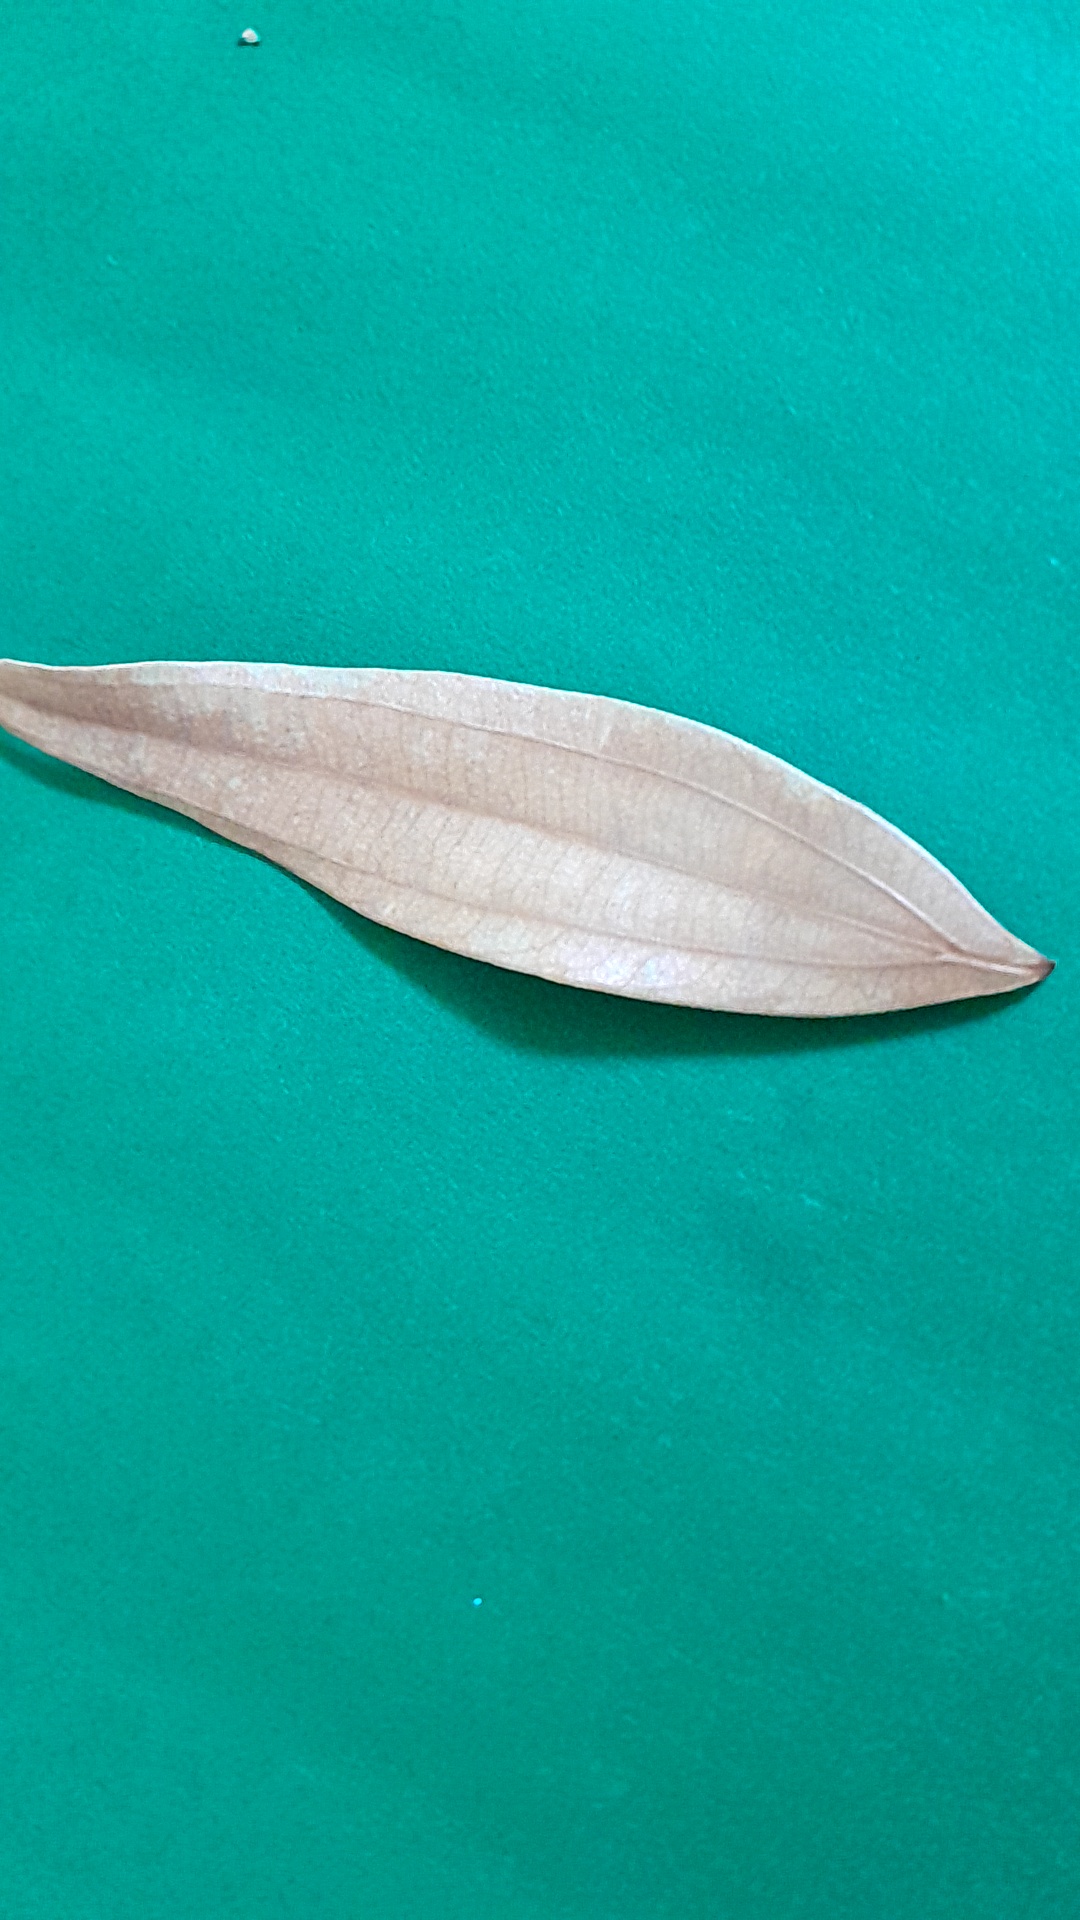
Label: Dry Leaf